Atotoztli II

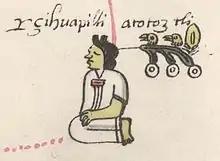
Fragmento de genealogía de los príncipes mexicanos showing "Lady Atotoztli" (subtitled Çihuapilli Atotoztli in Latin alphabet)

Atotoztli or Huitzilxochtzin was an Aztec princess and possible ruler. She was a daughter of the Aztec emperor Moctezuma I and Chichimecacihuatzin I, the daughter of Cuauhtototzin, the ruler of Cuauhnahuac.